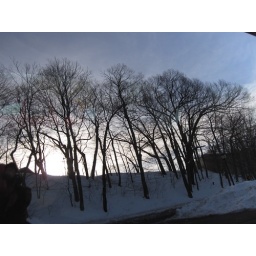
reflection in the car window